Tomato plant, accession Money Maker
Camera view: tilt-top (135 deg); turntable rotation: 300 degrees
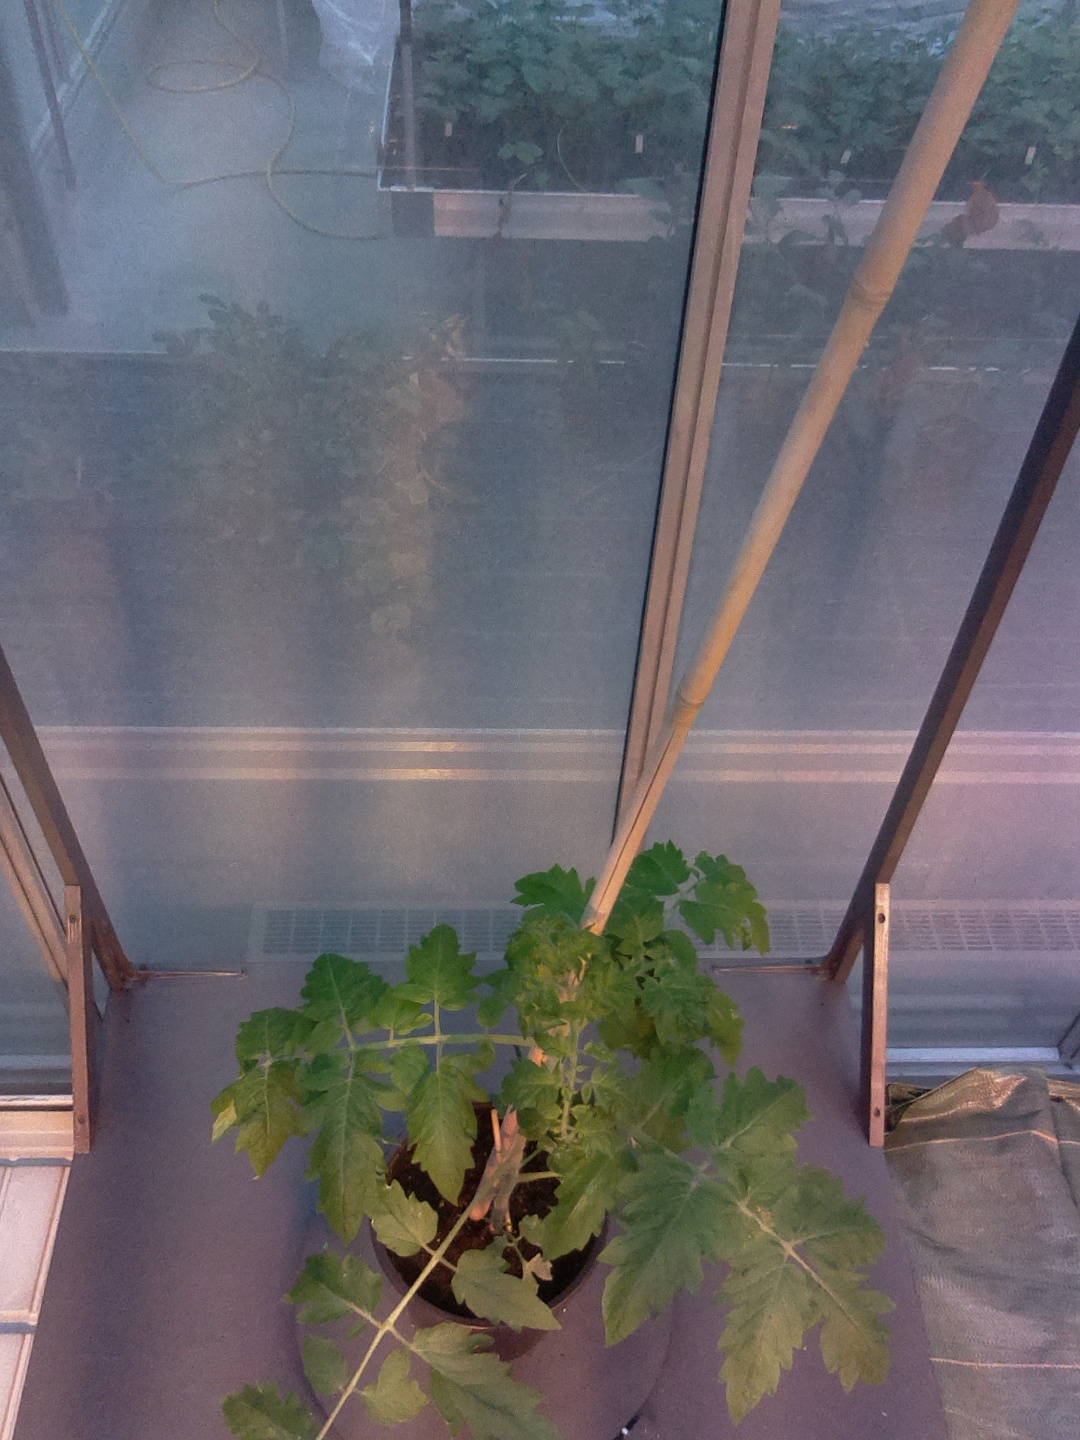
BBCH growth stage 14: 8 of true leaves visible